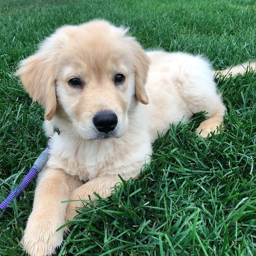
saturday 's are for laying in the grass